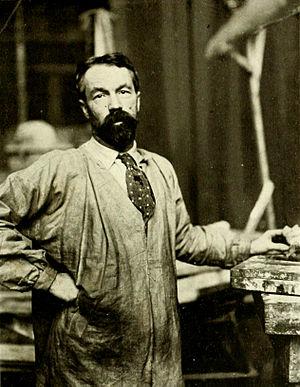
Karl Theodore Francis Bitter est un sculpteur austro-américain.